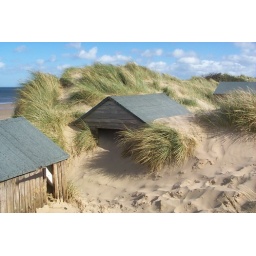
The sand on the north Norfolk coast gets everywhere, especially in this (ex) beach hut.